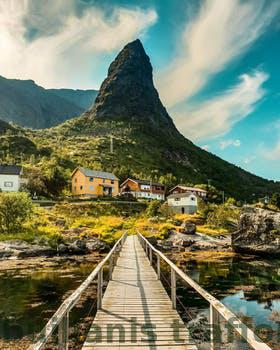
Label: Watermark